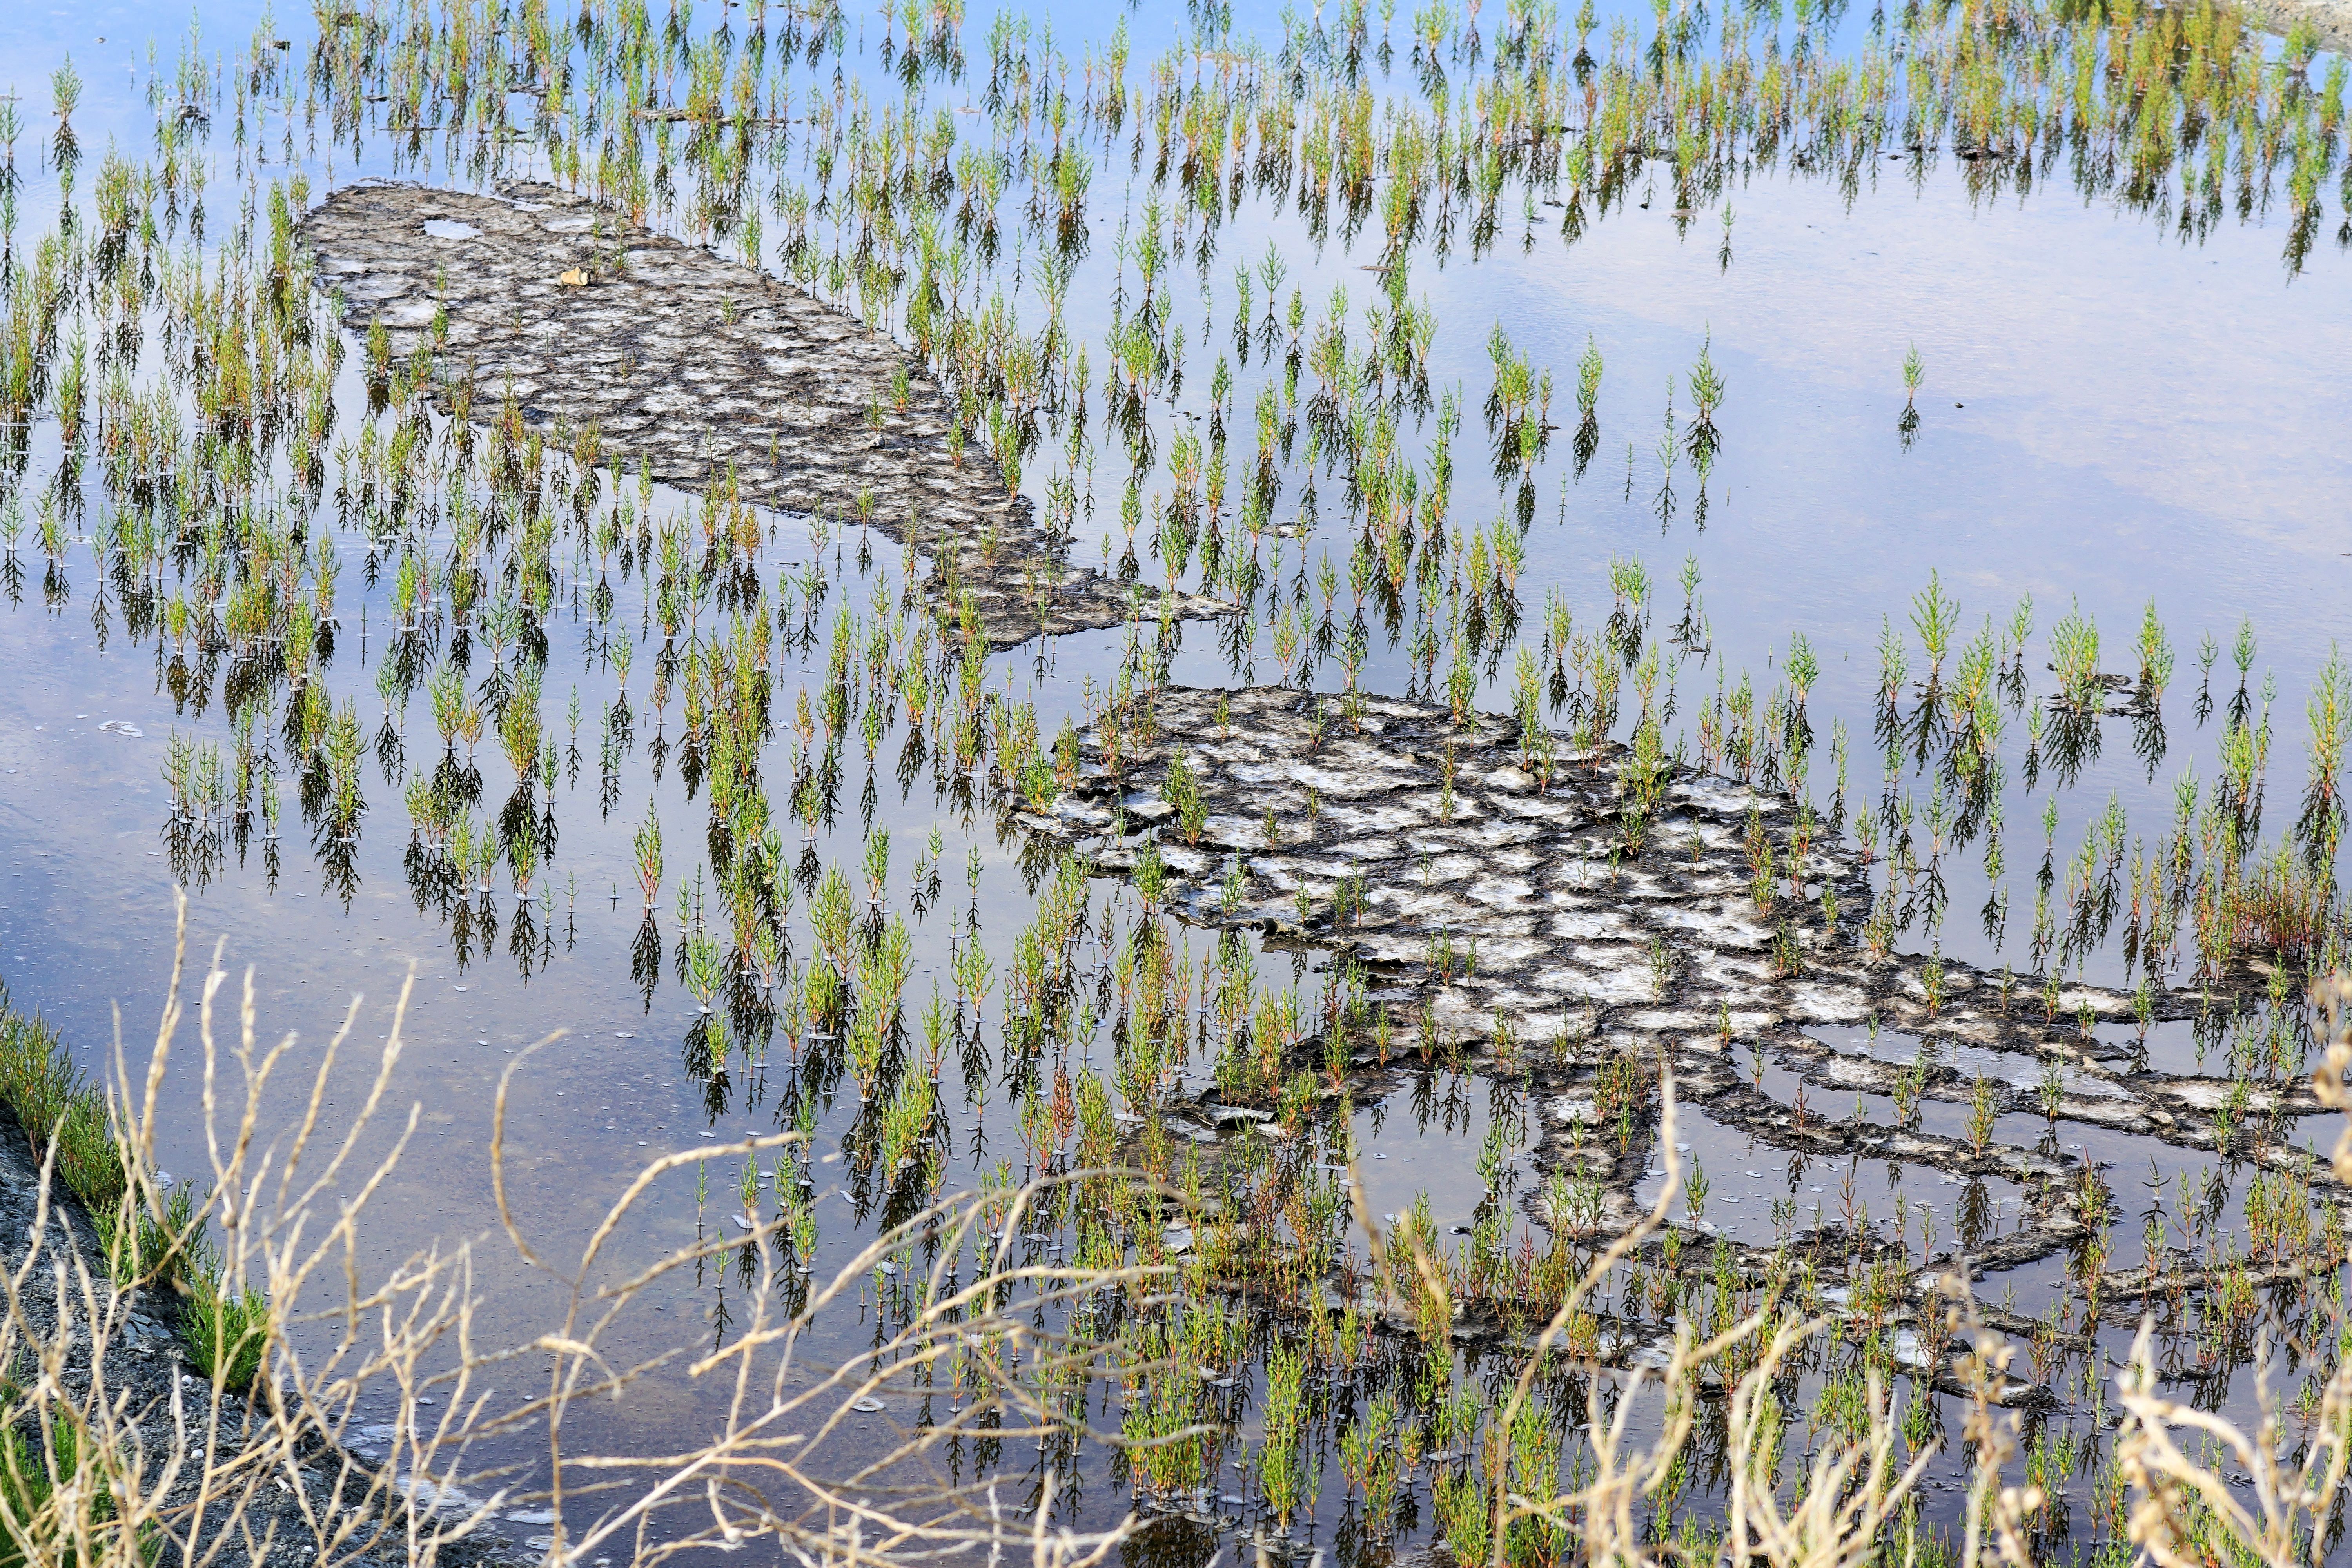
france, Freshwater marsh, water, marsh, reflection, vegetation, natural environment, natural landscape, fen, wetland, tidal marsh, nature reserve, grass family, plant, grass, bog, swamp, bank, phragmites, pond, aquatic plant, wildlife, salt marsh, watercourse, water lily, sedge family, flower